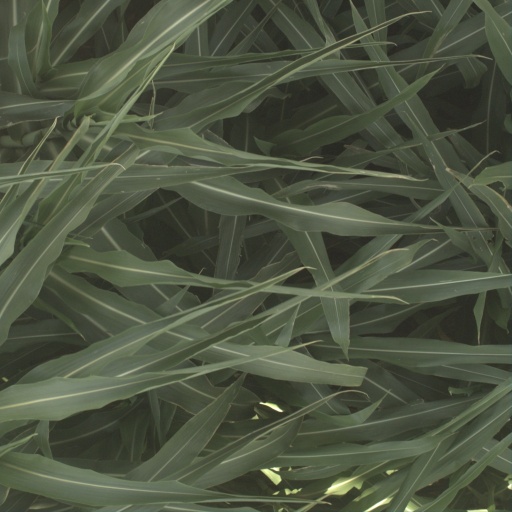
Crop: sorghum